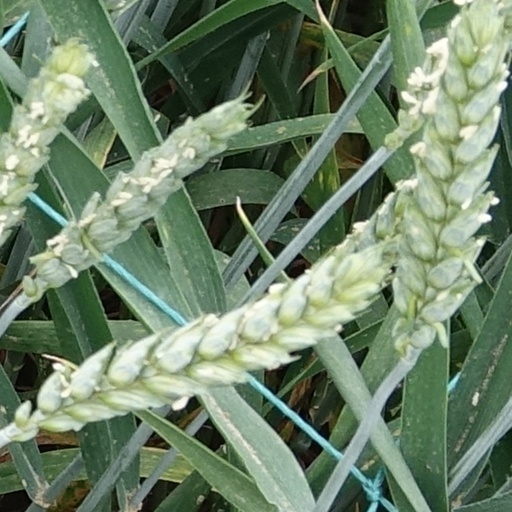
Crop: wheat